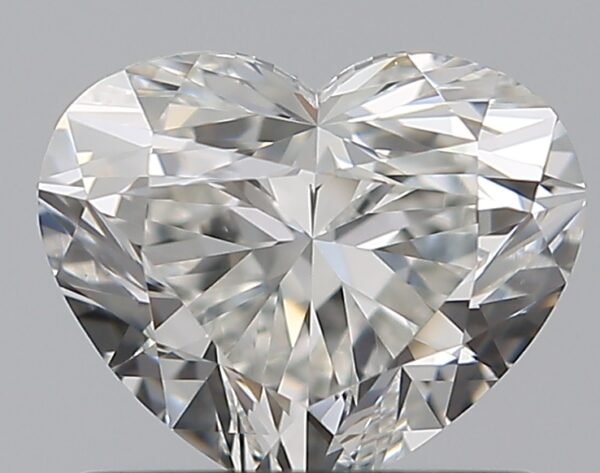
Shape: heart
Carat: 0.72
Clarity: VVS2
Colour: F
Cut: VG
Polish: EX
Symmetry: EX
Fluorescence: M
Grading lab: GIA
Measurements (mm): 5.19 x 6.24 x 3.7